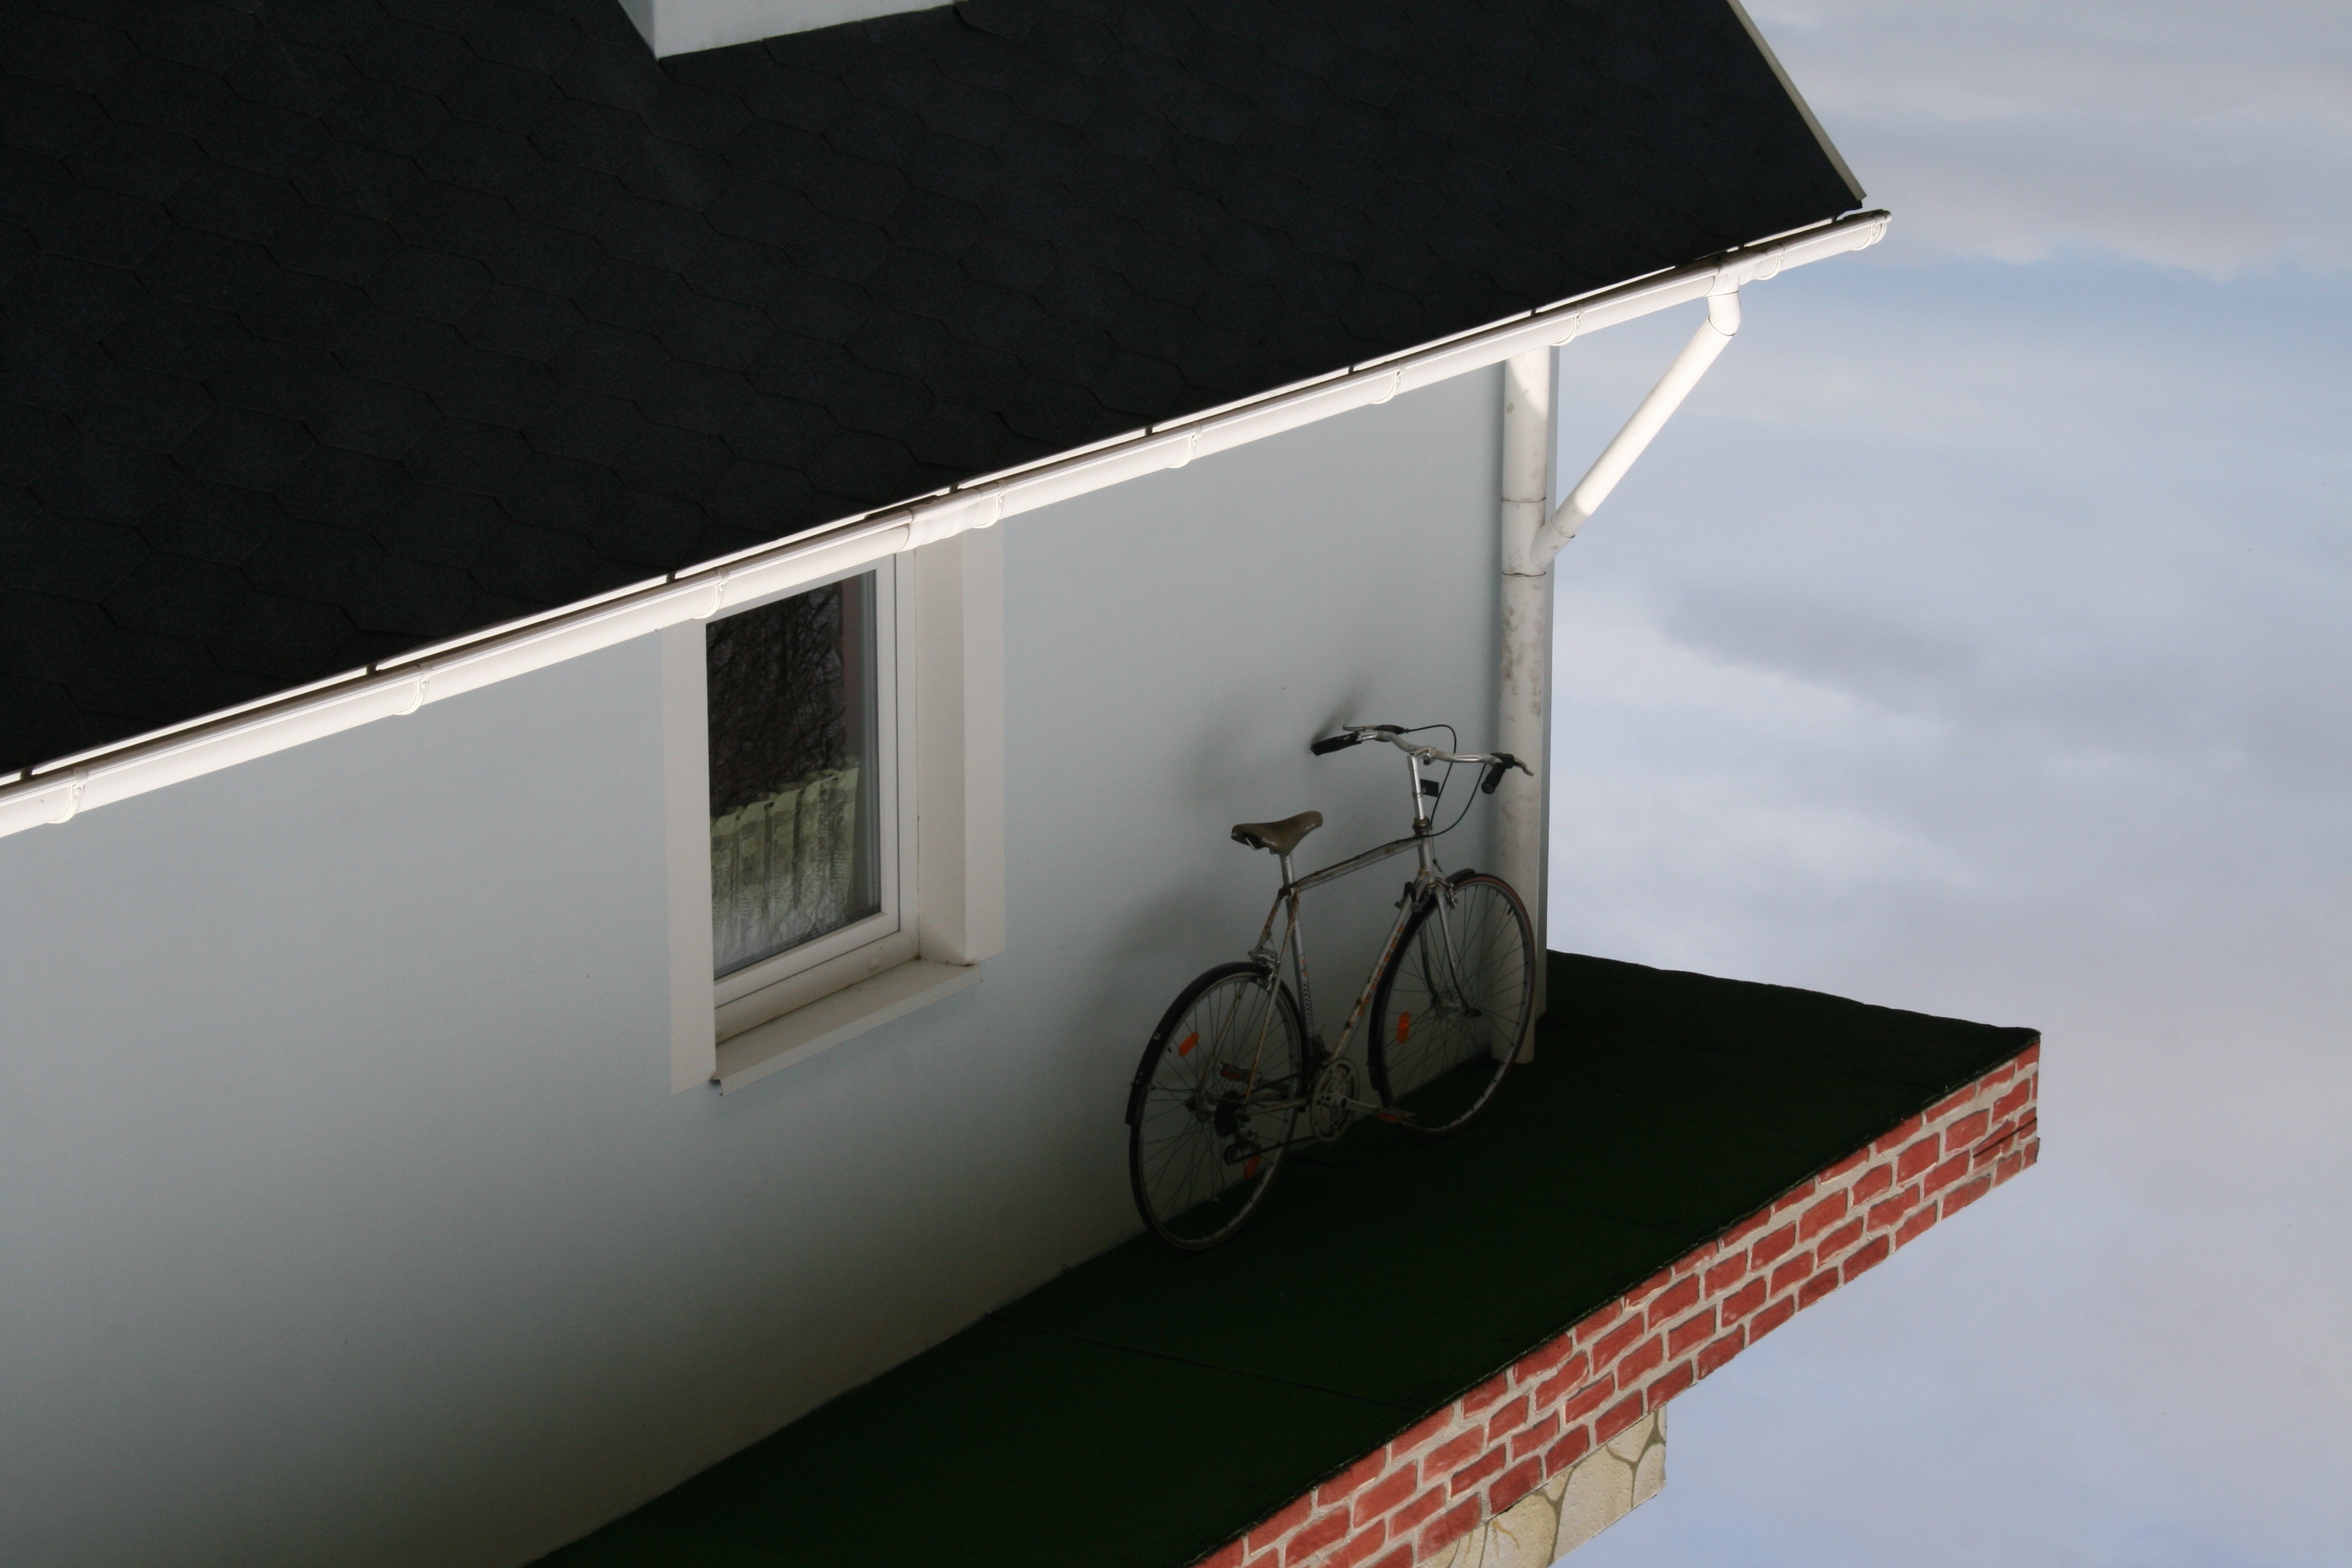
architecture, sky, white, house, roof, building, bike, home, wall, facade, lighting, interior design, clouds, design